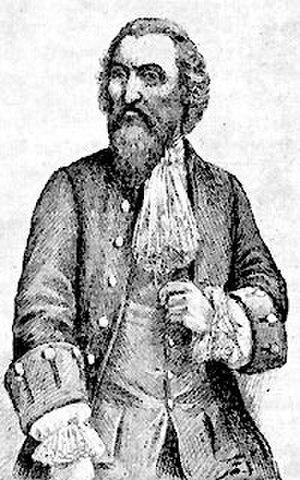
Joachim Martinès de Pasqually est un thaumaturge, un voyageur d'origine incertaine et, selon René Guénon, l'un des derniers représentants d'un ésotérisme occidental sur le point de s'éteindre. Il fut le fondateur de l'Ordre des chevaliers-maçons Élus Coëns de l'Univers, en 1761, et l'inspirateur de Louis-Claude de Saint-Martin et de Jean-Baptiste Willermoz. Le courant appelé martinisme, bien que revendiquant une filiation remontant à Martinès, est cependant sans rapport avec lui.